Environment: real
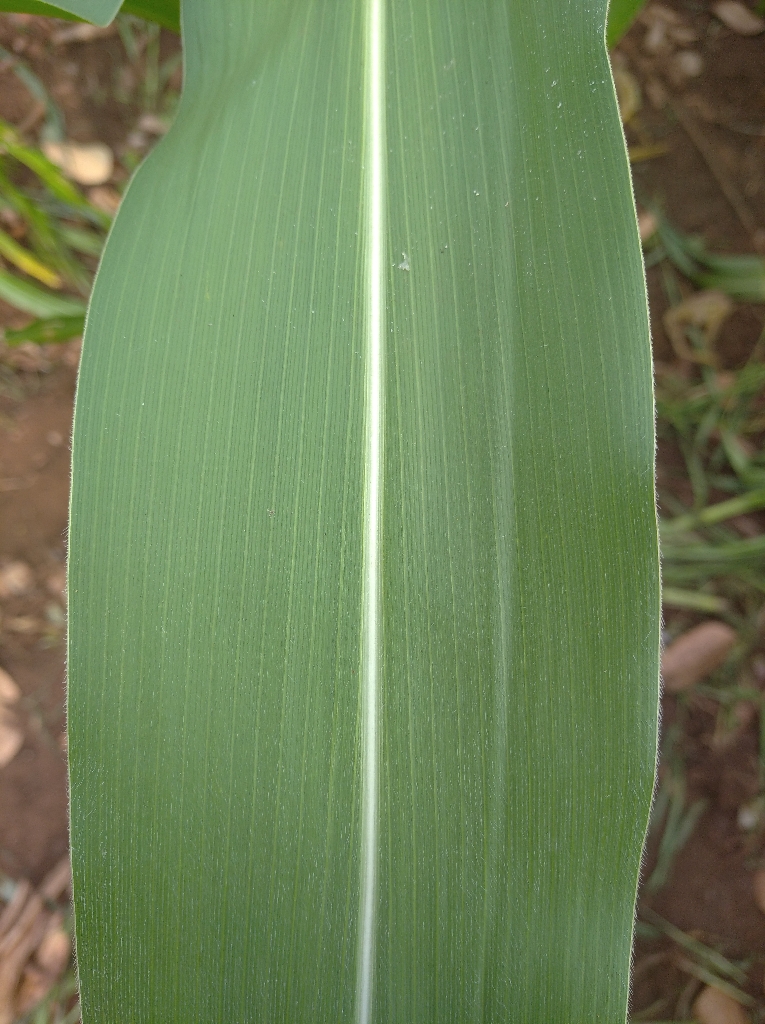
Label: healthy